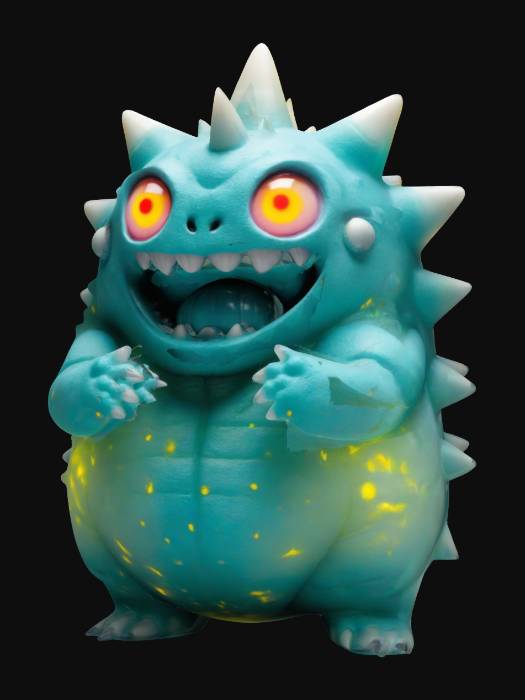
미적 점수 (1~10점): 7